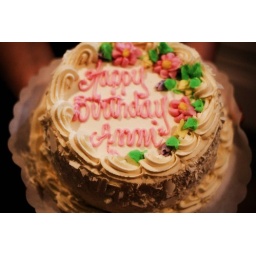
my cake.... strawberry with custard and whipped cream frosting w/ white chocolate shavings. Me in cake form!